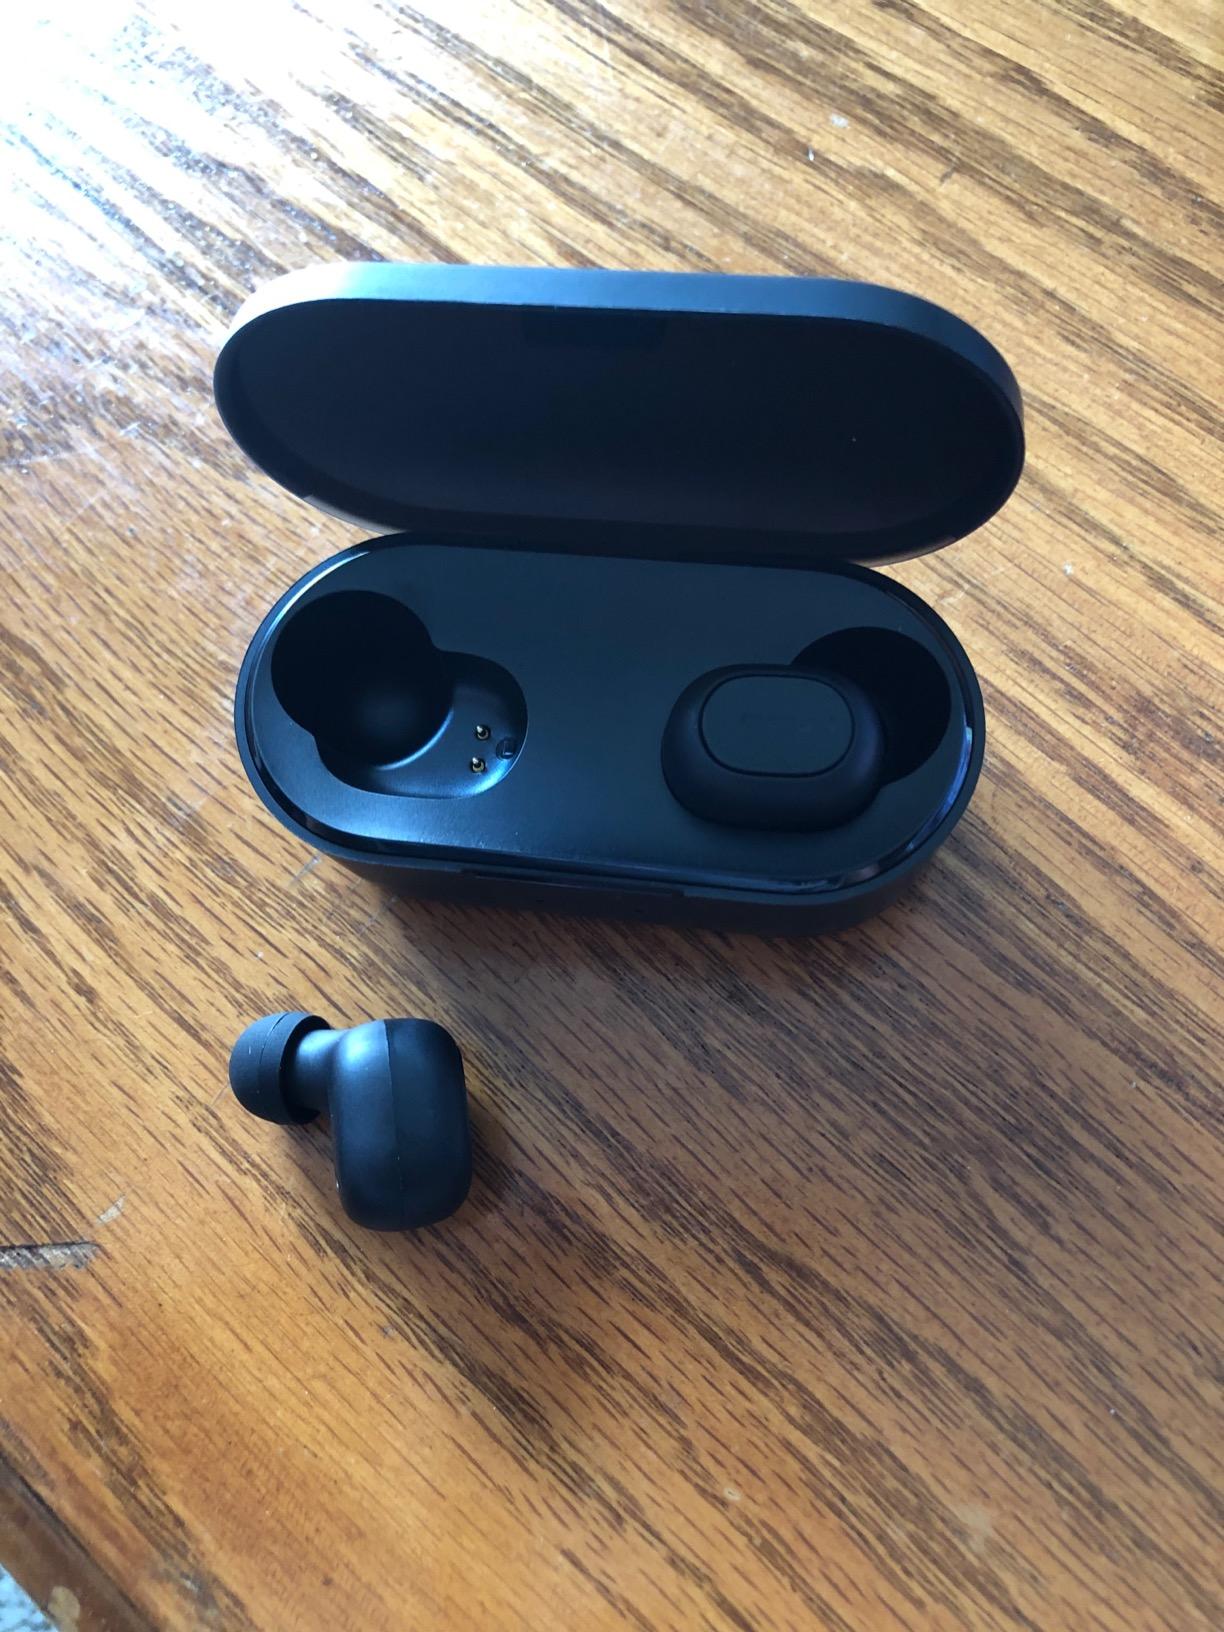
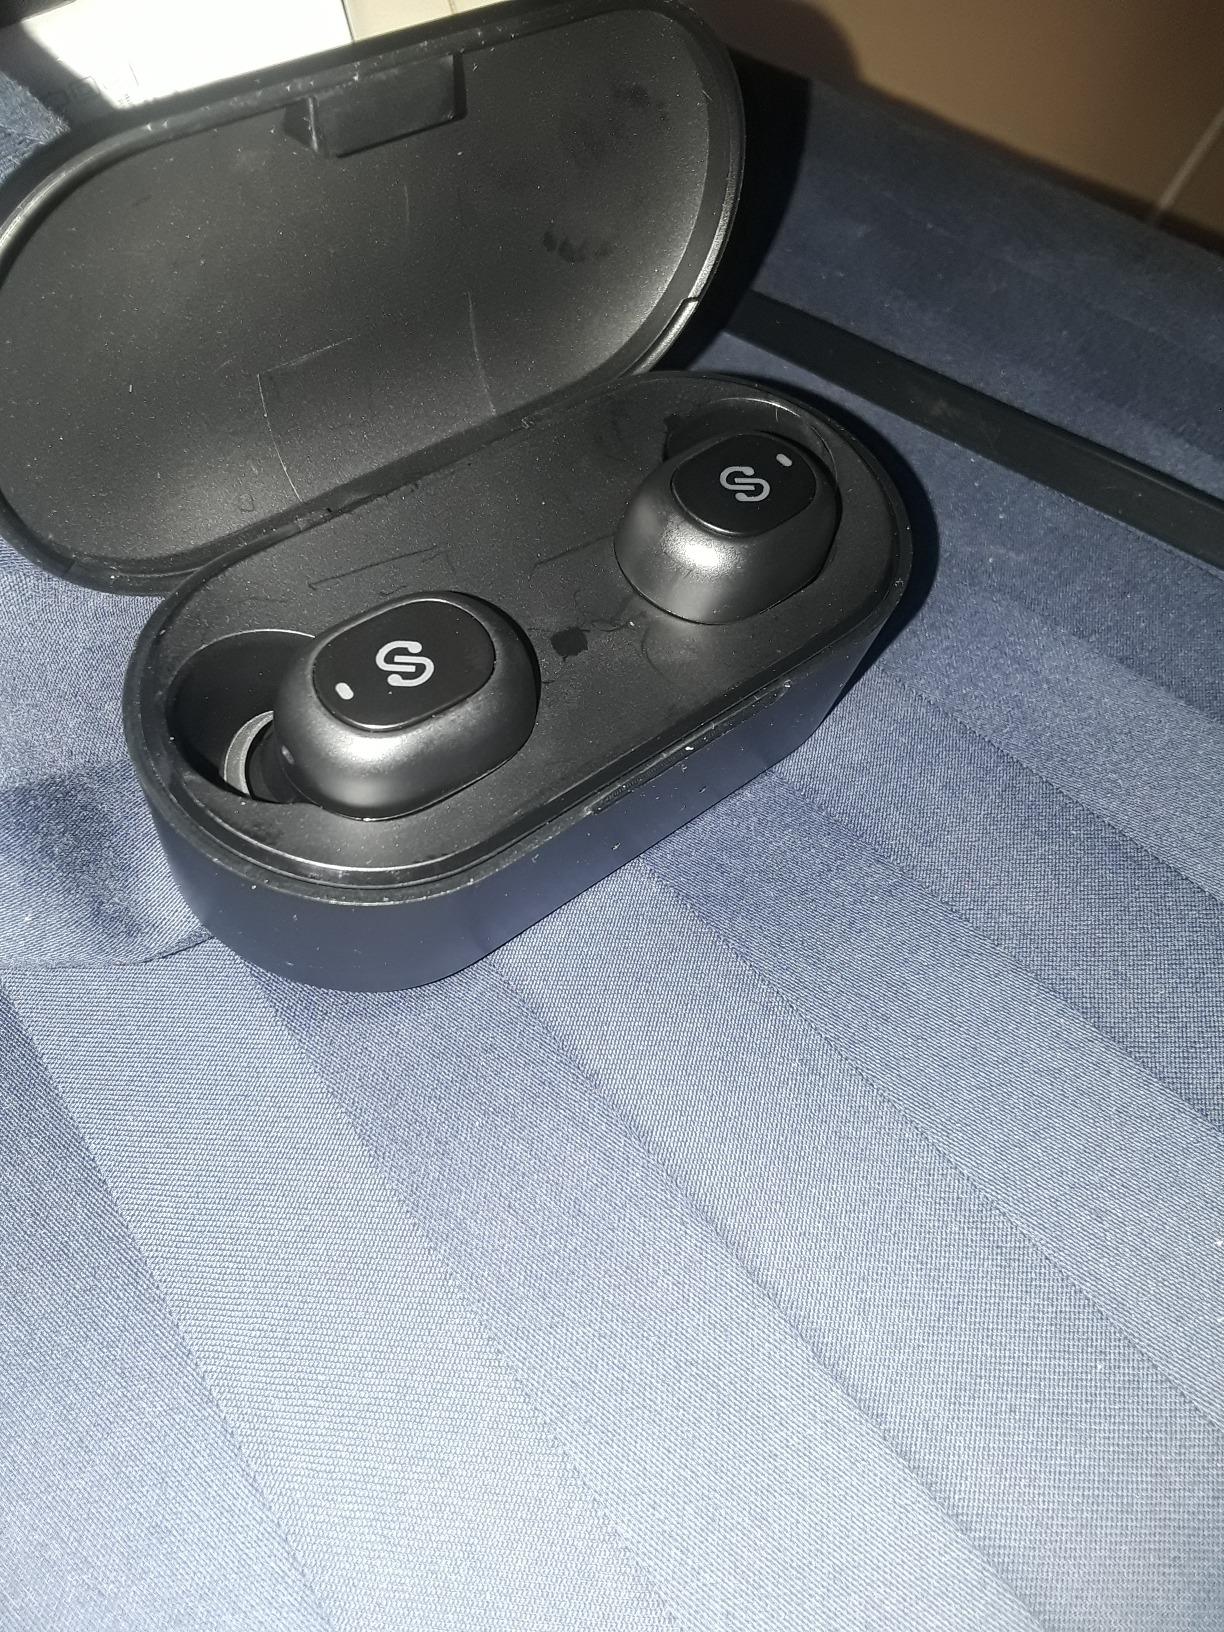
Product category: earbuds
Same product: no